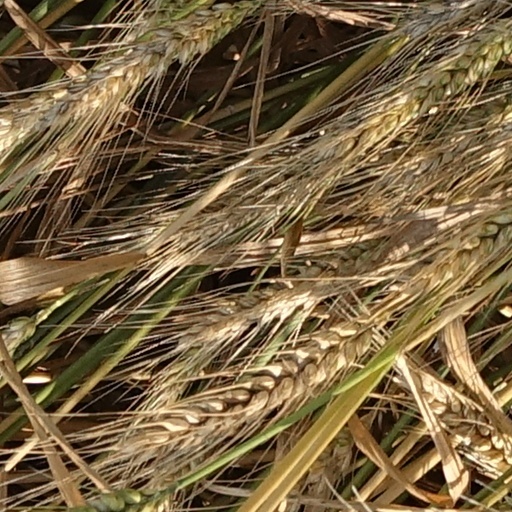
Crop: wheat